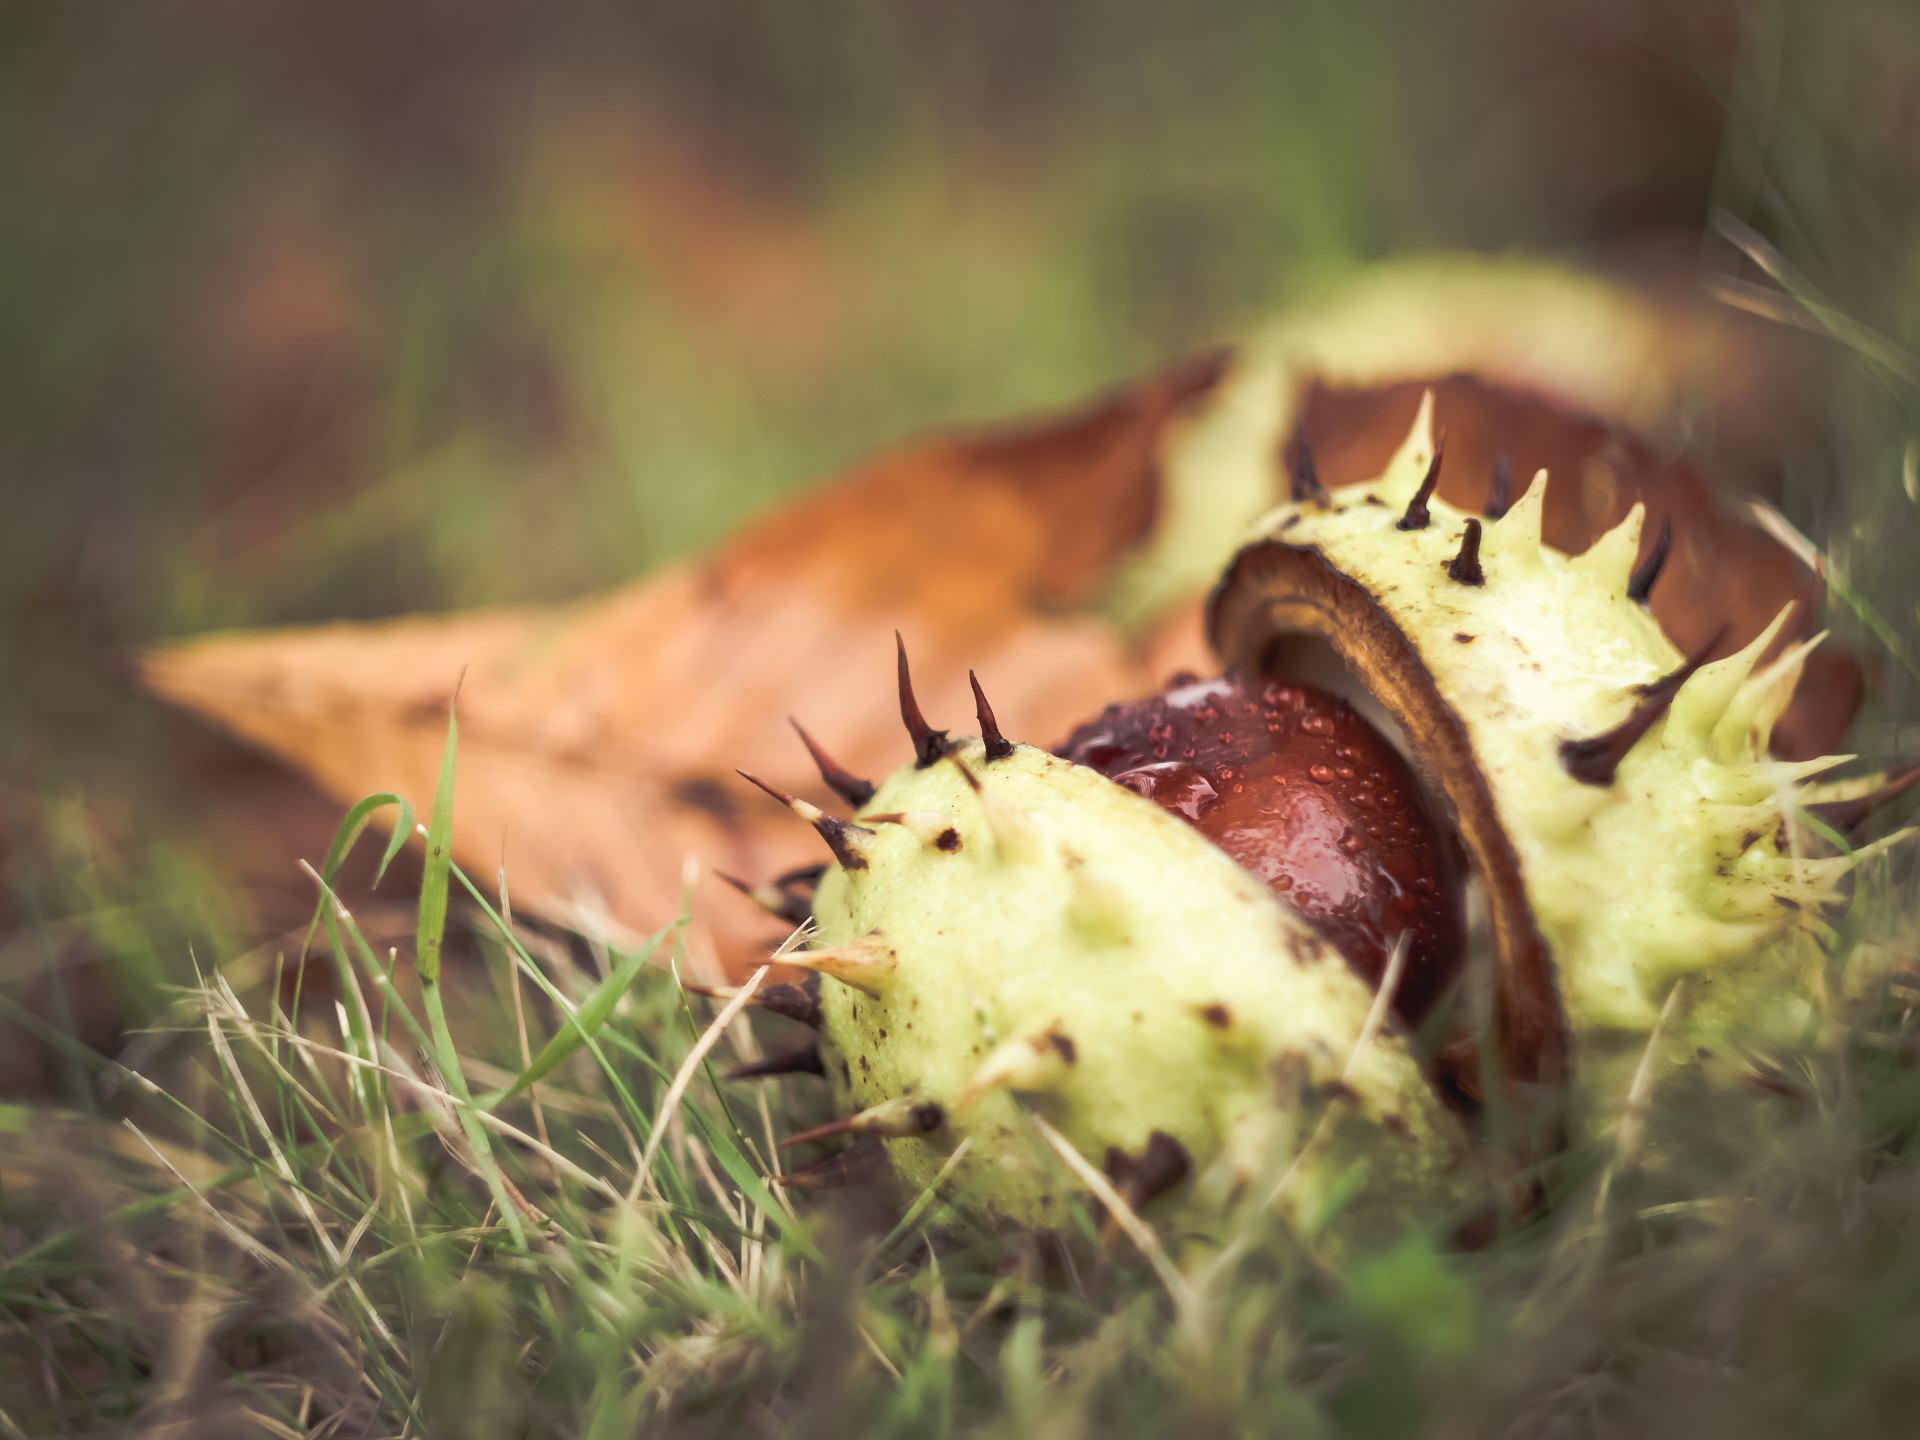
nature, cactus, plant, rain, leaf, flower, produce, autumn, park, botany, flora, fauna, close up, herbst, dof, regen, vintagelens, helios, chestnut, gx8, panasoniclumixgx8, apeach, anjapietsch, mftm43lumixpanasonic, microfourthird, helios442, kastanie, macro photography, flowering plant, plant stem, land plant, thorns spines and prickles